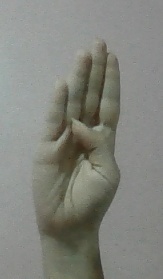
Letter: kaaf